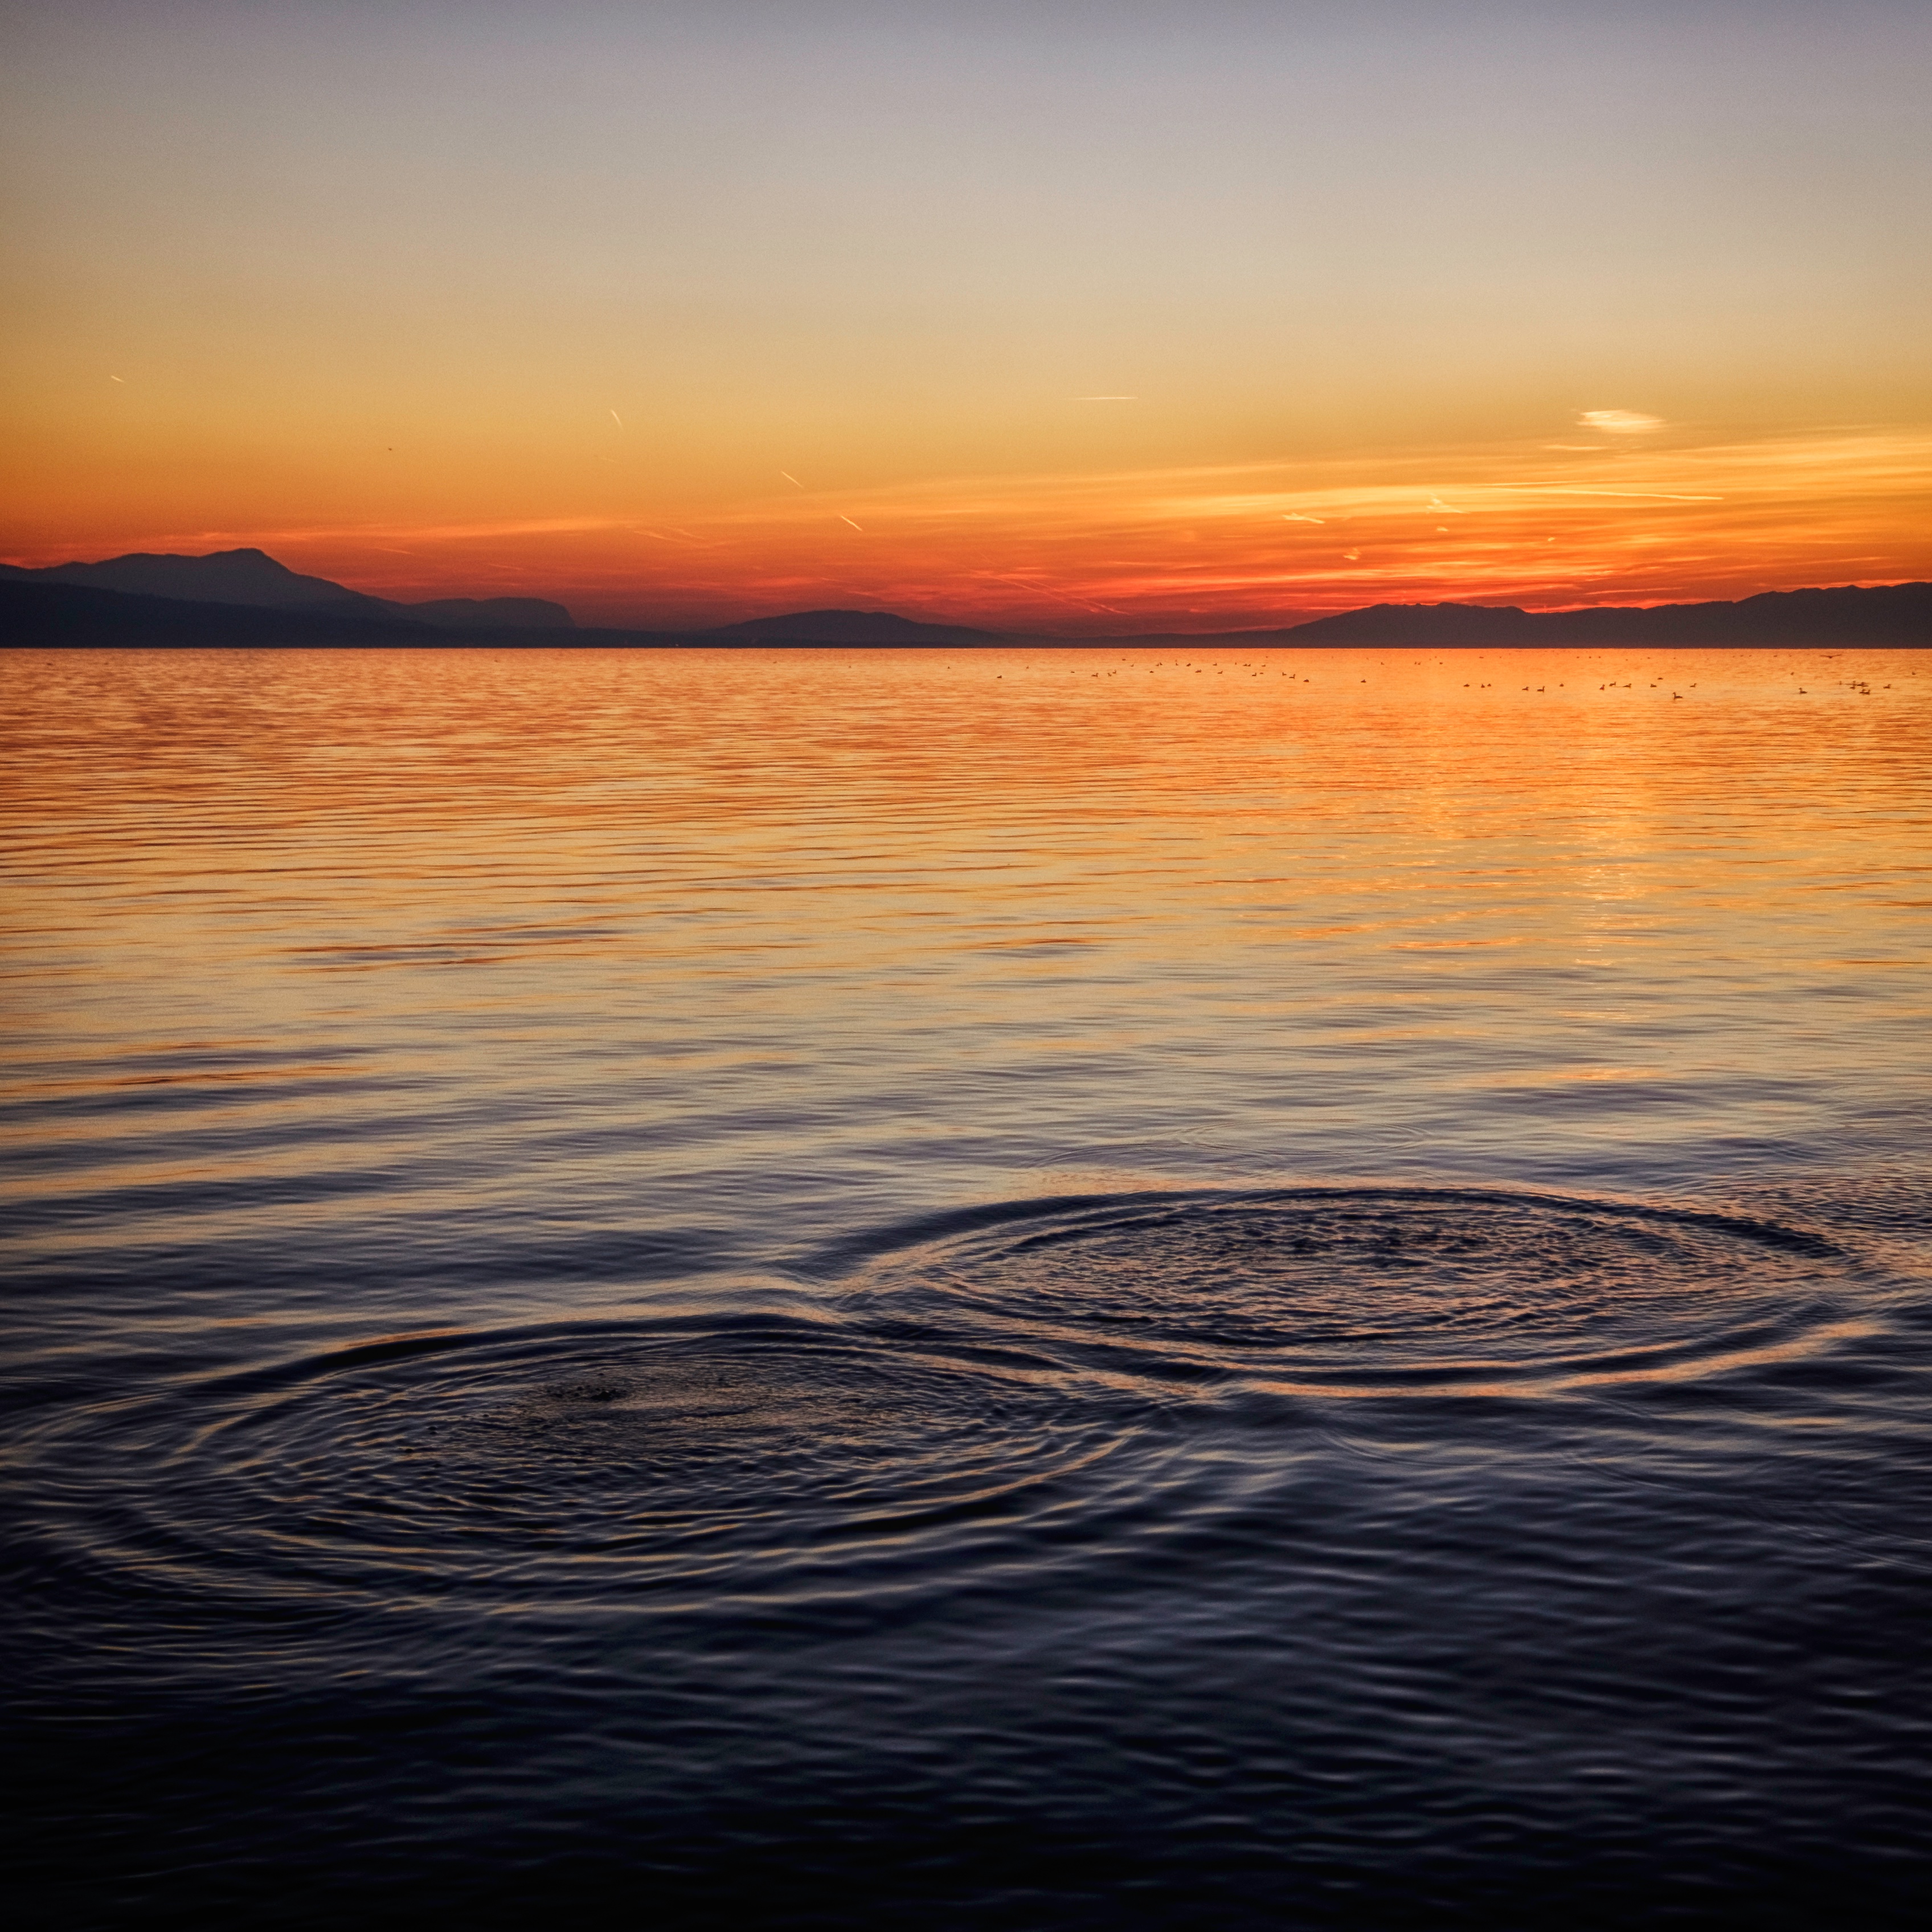
beach, sea, coast, ocean, horizon, cloud, sky, sun, sunrise, sunset, sunlight, morning, shore, wave, lake, dawn, dusk, evening, reflection, loch, afterglow, wind wave